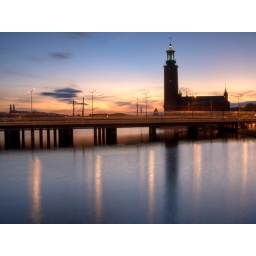
Sun setting behind the Stockholm City Hall, cars and a train moving in the foreground. 3exp -1/0/+1. Olympus E-PL1 ISO100